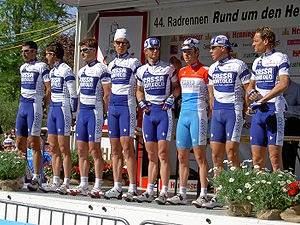
Fassa Bortolo
Fassa Bortolo under Henninger Turm 2005
Fassa Bortolo var et professionelt cykelhold som blev grundlagt i 2000 og opløst i 2005. Holdet havde navn efter sponsoren, et italiensk cement-selskab.